Canons of Hippolytus

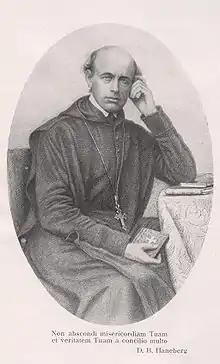
Daniel von Haneberg, who first published the Canons of Hippolytus

The Canons of Hippolytus exist only in an Arabic version, itself made from a Coptic version of the original Greek.